Power inverter

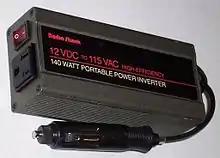
Inverter designed to provide 115 V AC from the 12 V DC source provided in an automobile. The unit shown provides up to 1.2 amperes of alternating current, or enough to power two 60 W light bulbs.

An inverter converts the DC electricity from sources such as batteries or fuel cells to AC electricity. The electricity can be at any required voltage; in particular it can operate AC equipment designed for mains operation, or rectified to produce DC at any desired voltage.